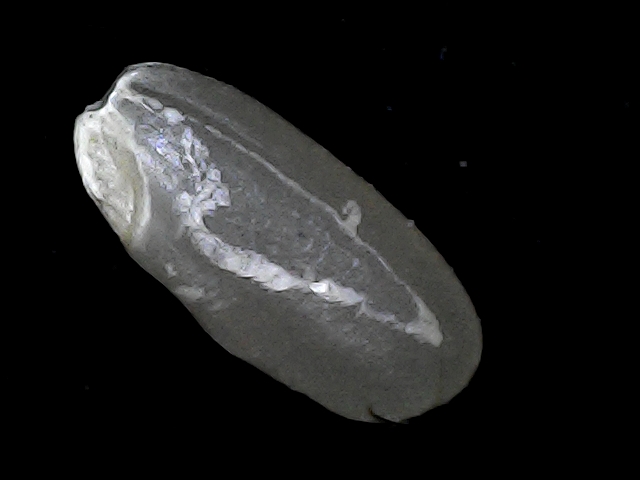
Rice variety: BD52